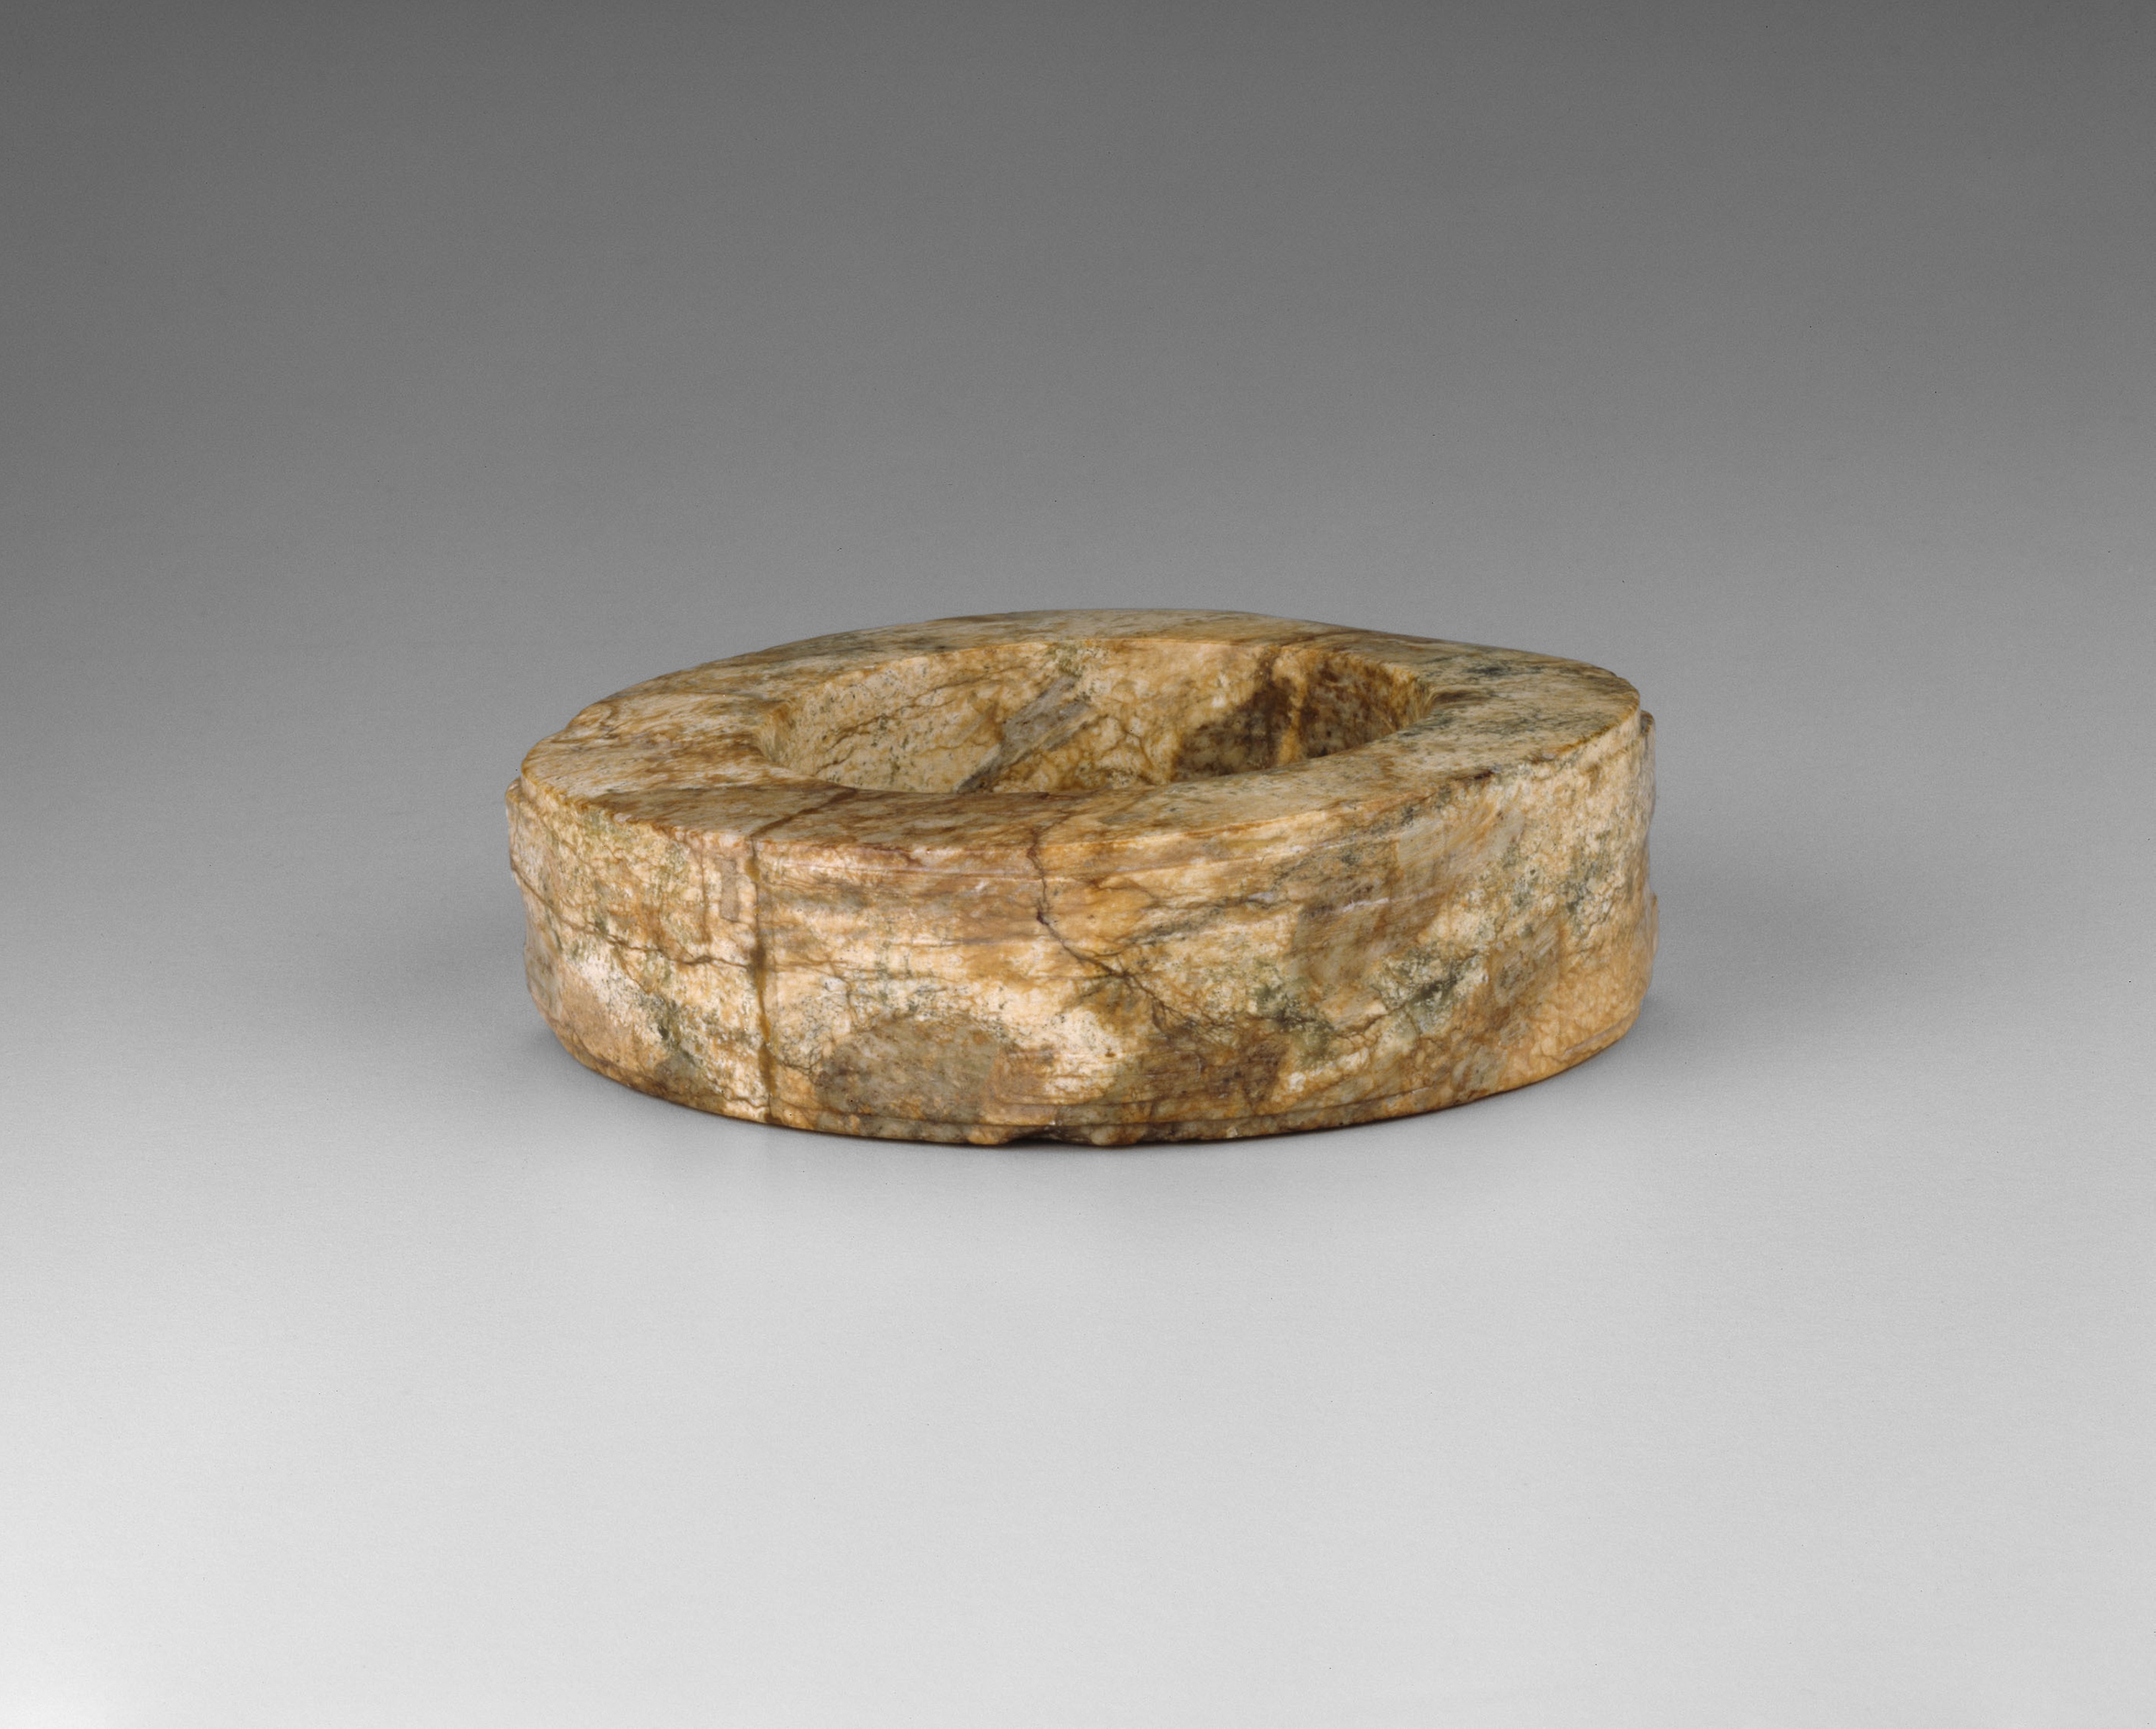
artifact